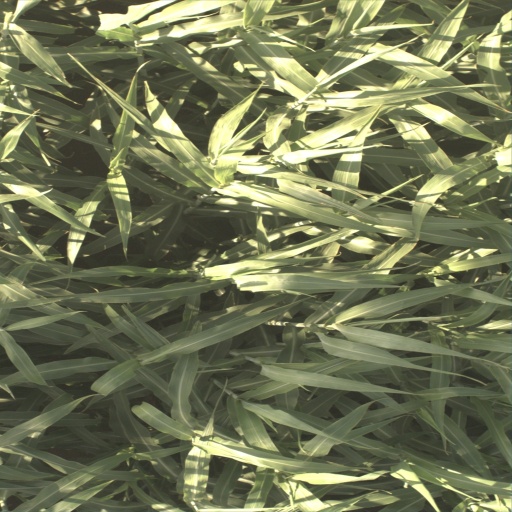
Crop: sorghum